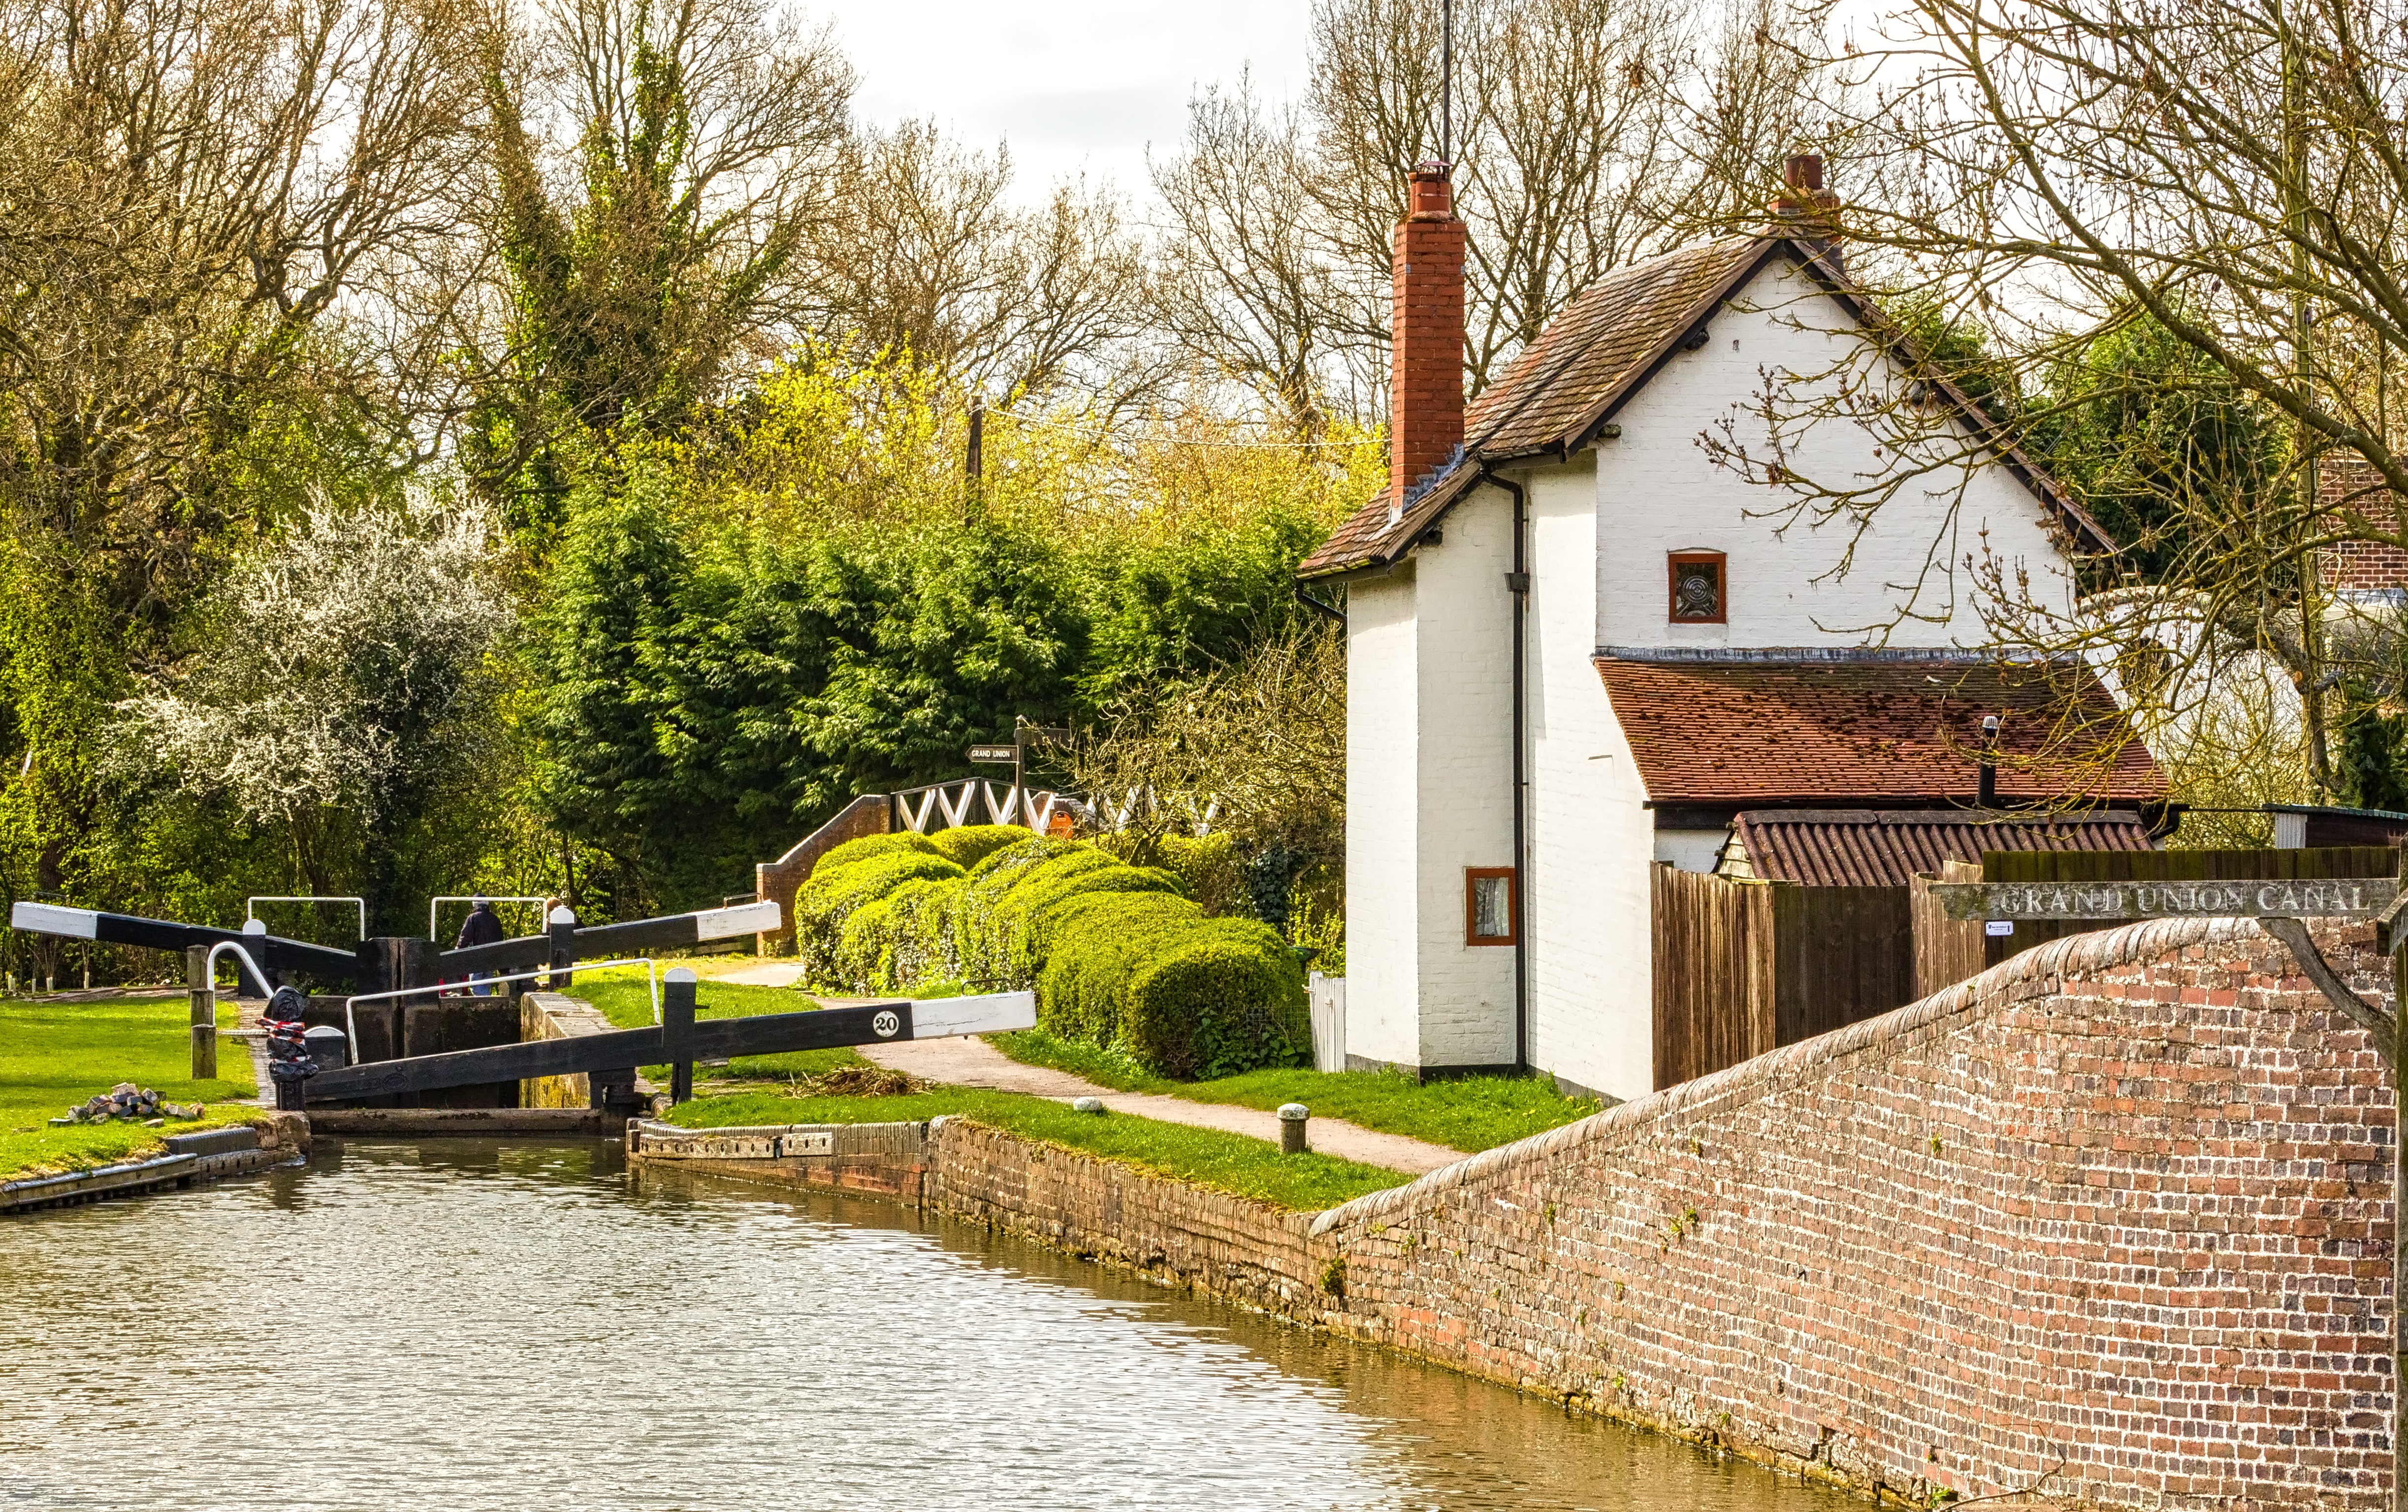
tree, house, flower, home, river, canal, village, cottage, autumn, backyard, garden, waterway, estate, yard, rural area, stratford upon avon, kingswood junction